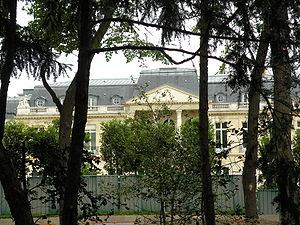
Le Château de la Muette de Paris, siège de l’Organisation de coopération et de développement économiques.
Cet article recense les châteaux de Paris, en France.